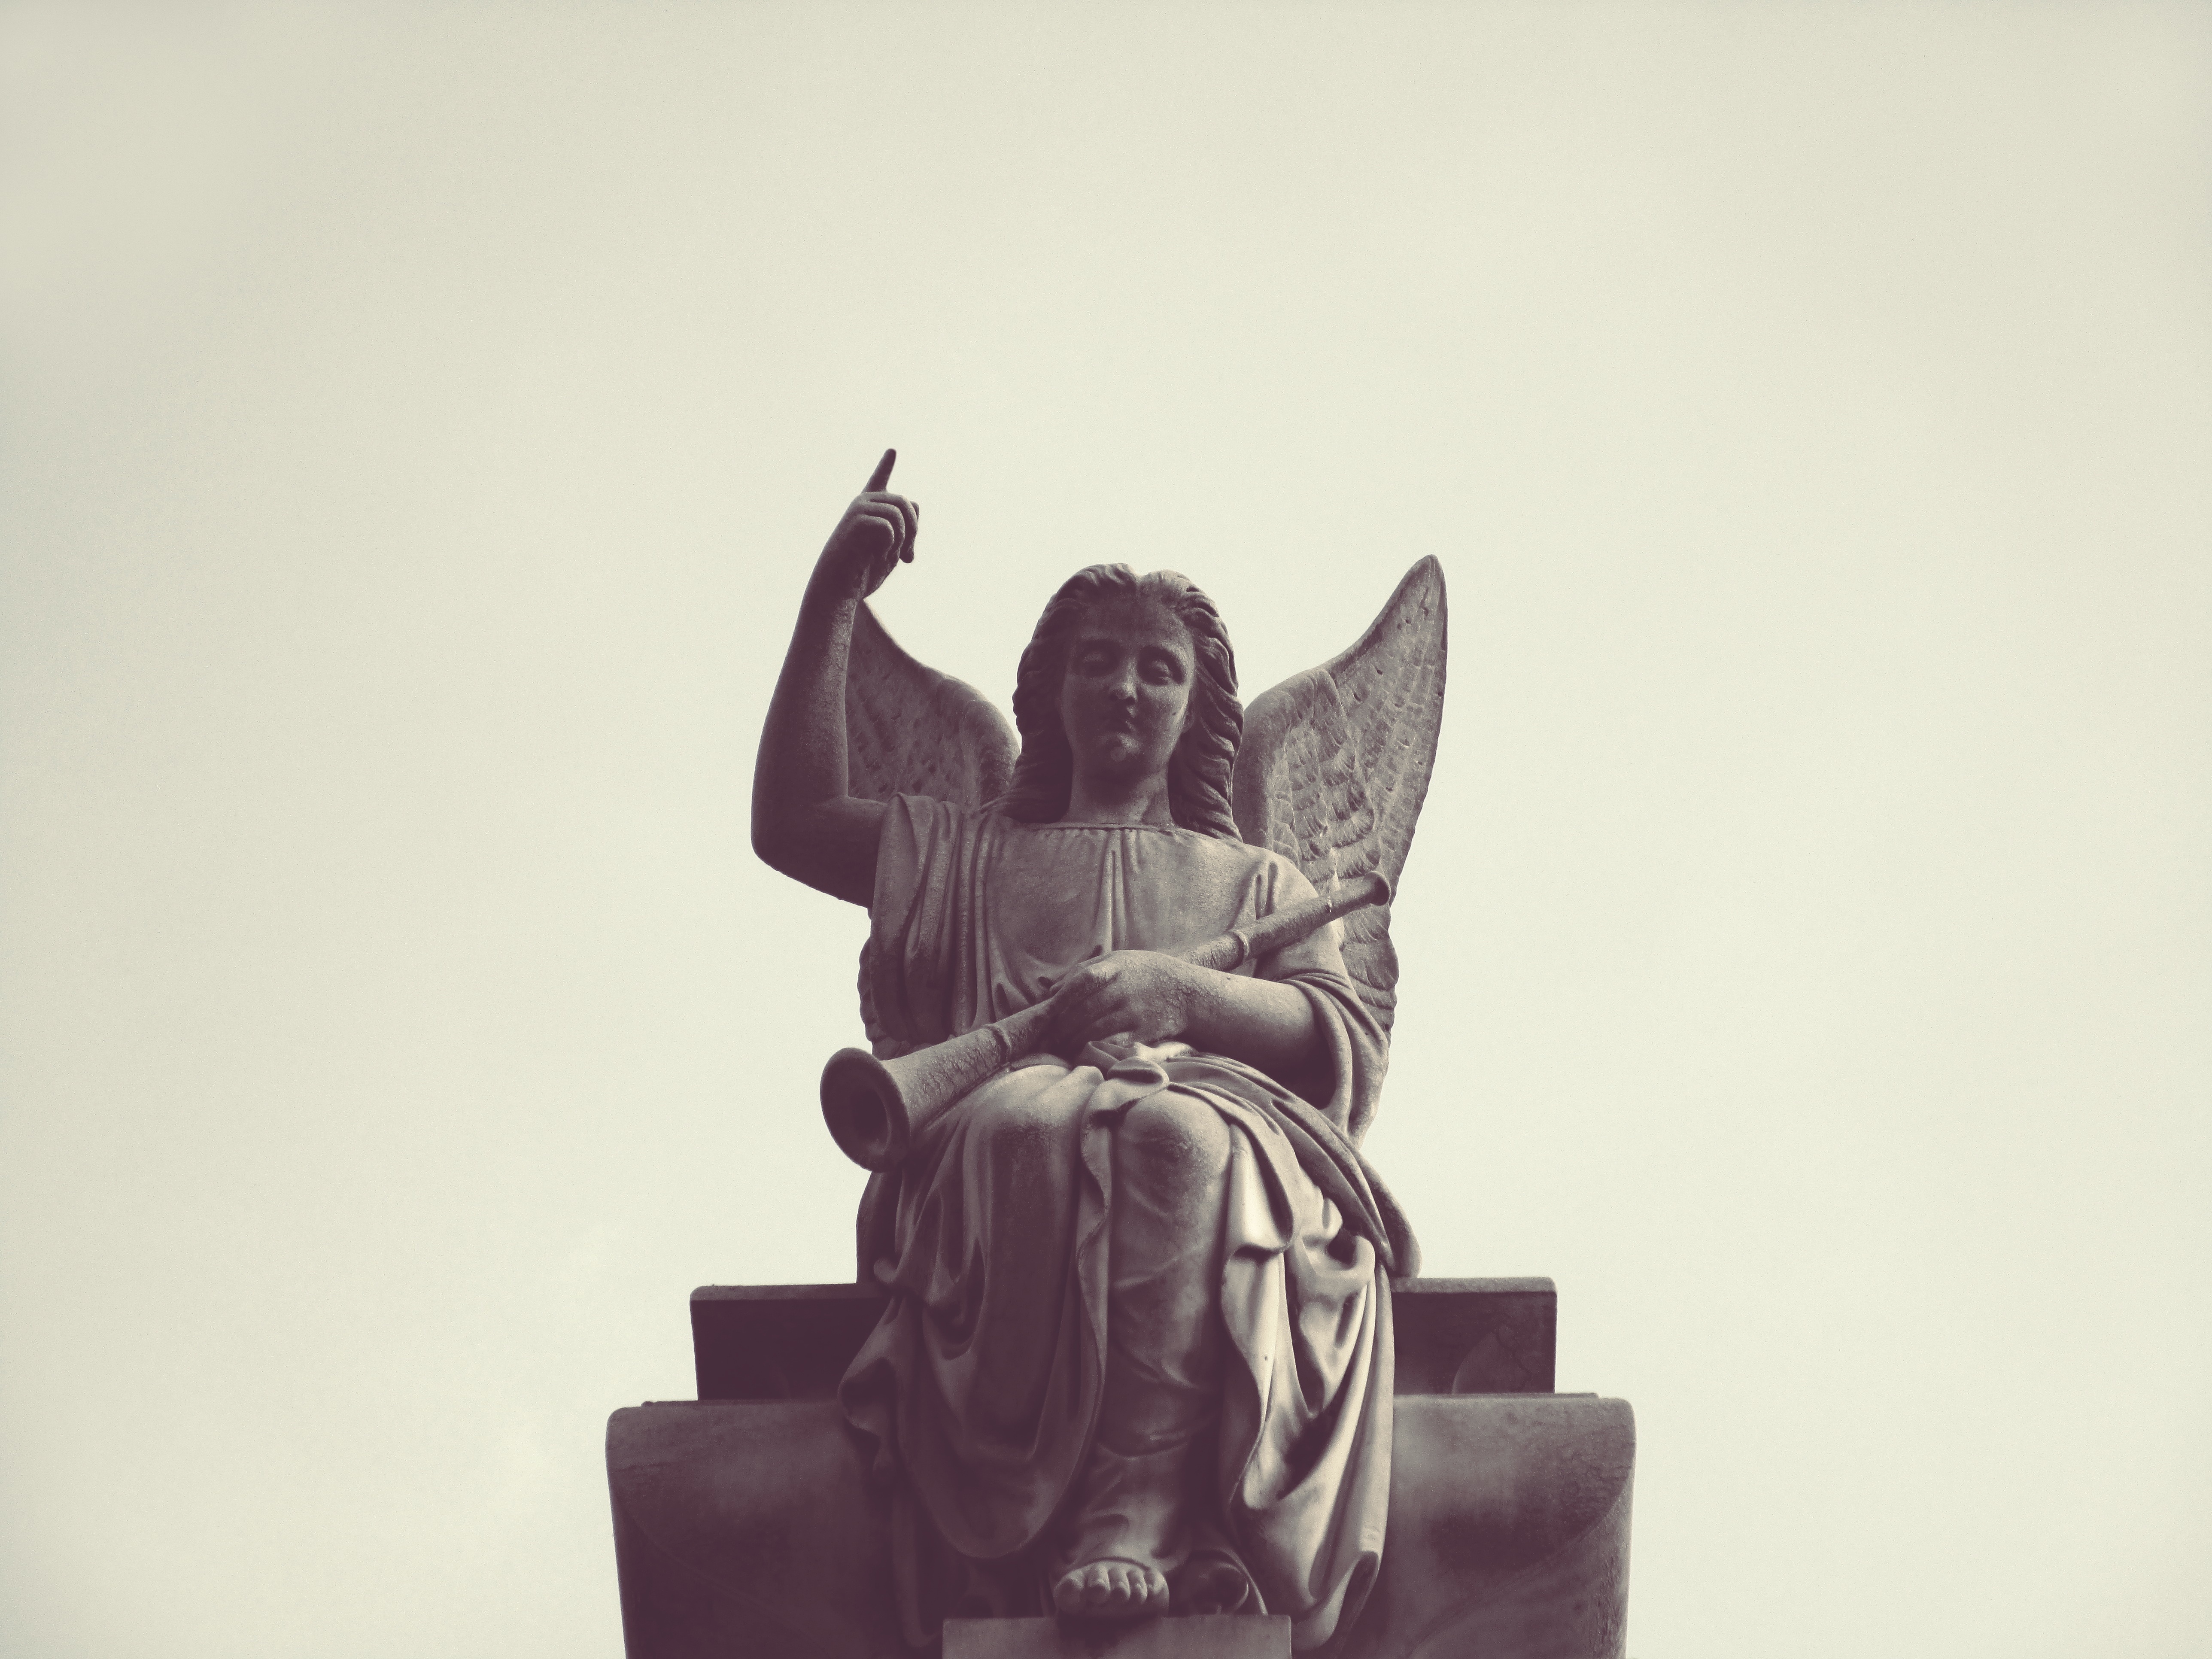
hand, white, photography, monument, statue, color, sitting, black, monochrome, sculpture, art, drawing, photograph, image, shape, human positions